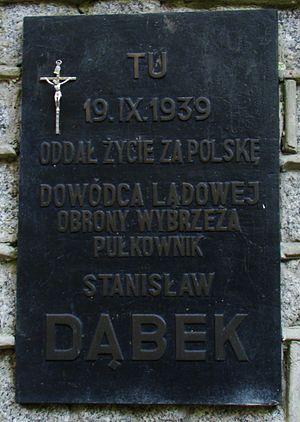
Stanisław Dąbek est un colonel de l'Armée polonaise, commandant de la Brigade maritime de défense nationale pendant la campagne de Pologne.